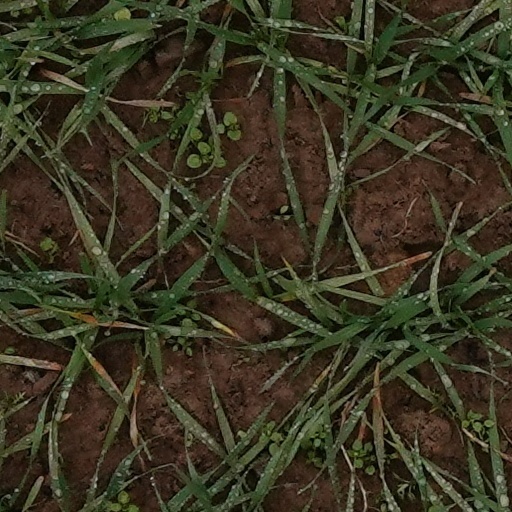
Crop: wheat